Woodlands (Perryville, Maryland)

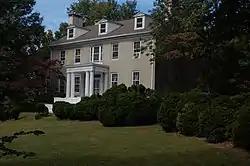

Woodlands is a historic home located at Perryville, Cecil County, Maryland, United States. It appears to have been constructed in two principal periods: the original -story section built between 1810 and 1820 of stuccoed stone and a -story rear kitchen wing; and two bays of stuccoed brick, with double parlors on the first story, and a one-story, glazed conservatory constructed between 1840 and 1850. The home features Greek Revival details. Also on the property are a 2-story stone smokehouse and tenant house, a small frame barn and corn house, a square frame privy with pyramidal roof, a carriage house, frame garage, and a large frame bank barn.